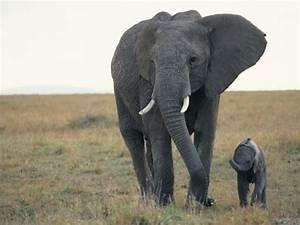
elephant